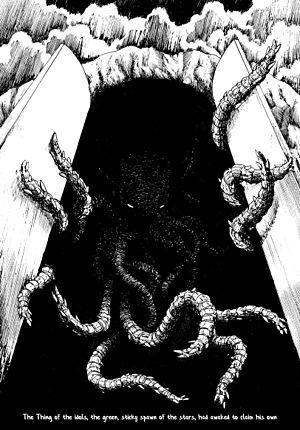
La Démence qui vint de la mer, illustration de Sofyan Syarief d'après la nouvelle L'Appel de Cthulhu de Howard Phillips Lovecraft.